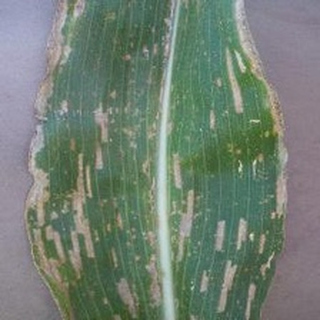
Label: corn_gray_leaf_spot